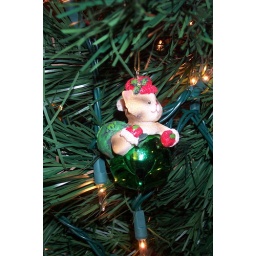
Bells are great for our Christmas tree as one of our cats is disturbed by them.